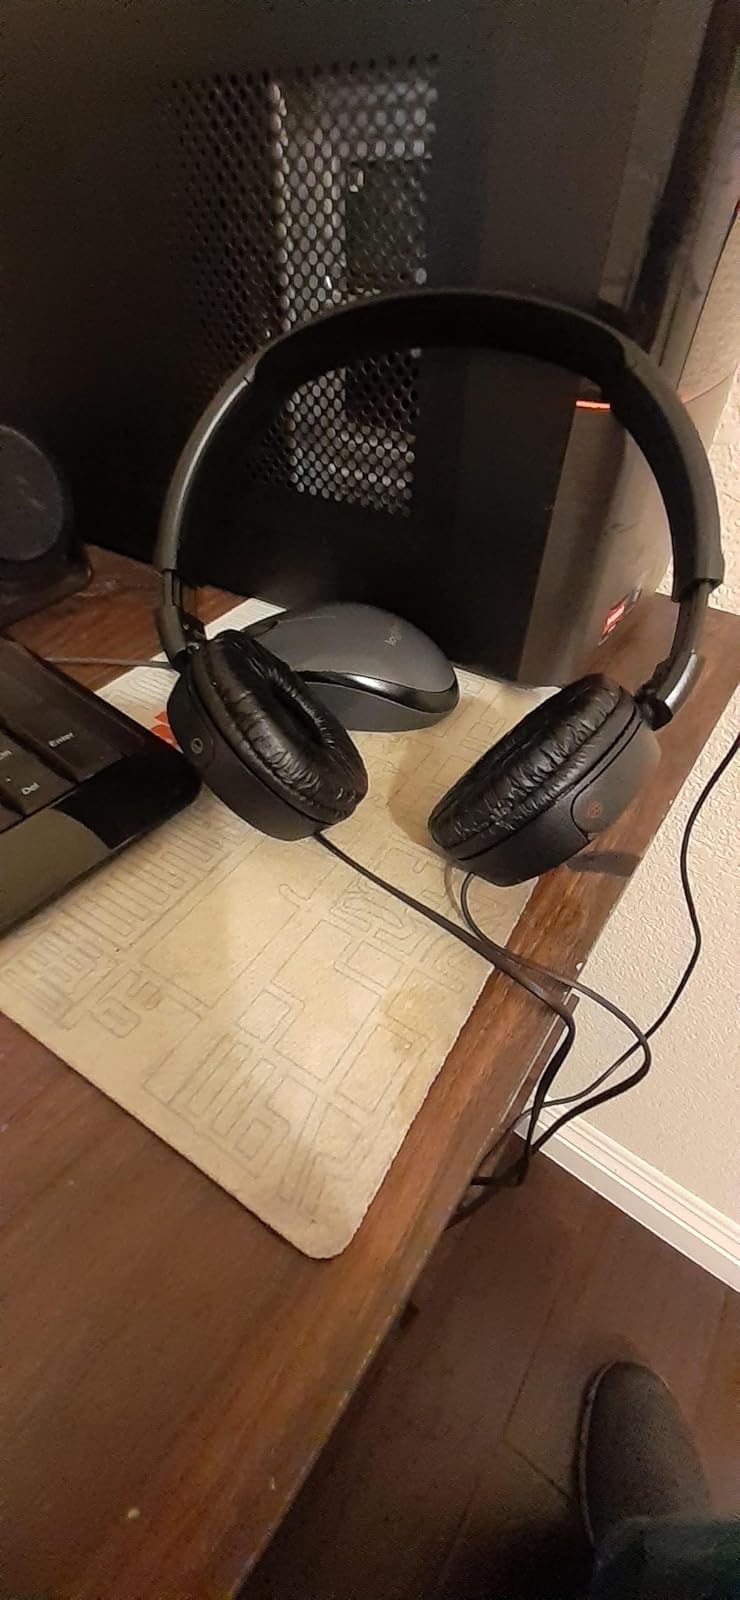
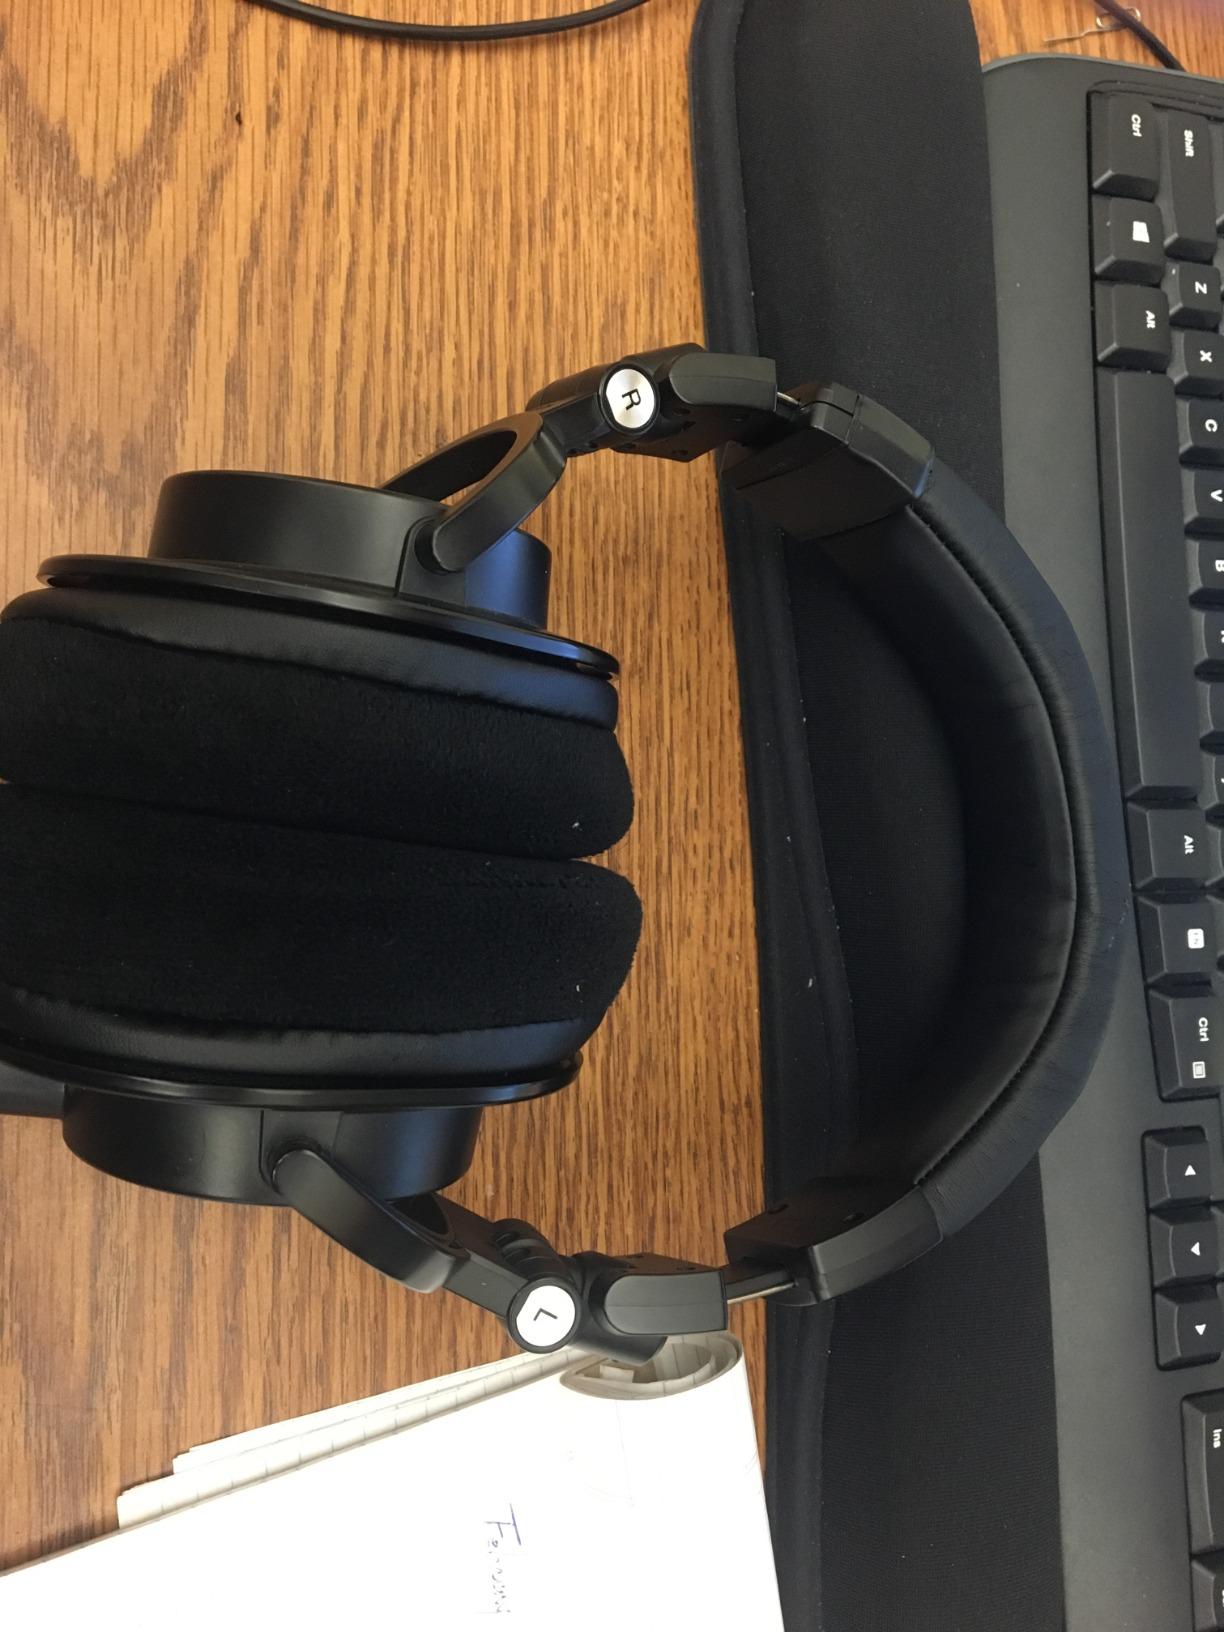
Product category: headphones
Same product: no